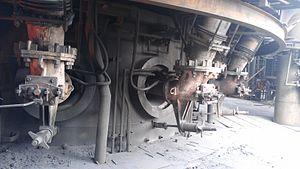
Tuyères montées sur un haut fourneau à GErdau Steel India Limited